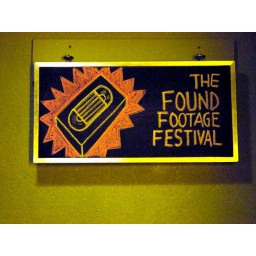
The hand-drawn chalkboard sign outside the theater where the FFF played inside the Laurelhurst in Portland